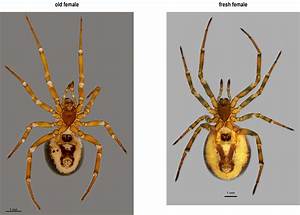
Label: spider